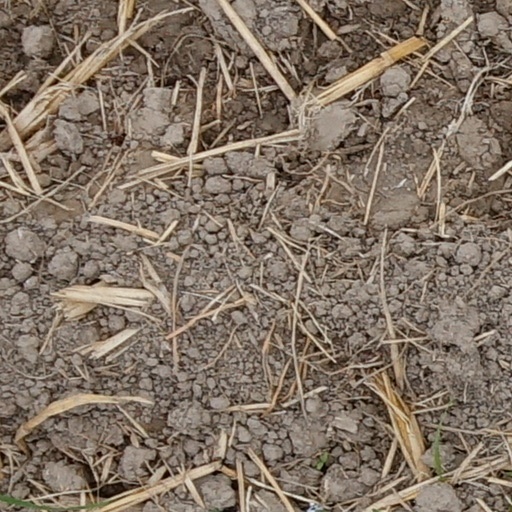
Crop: wheat